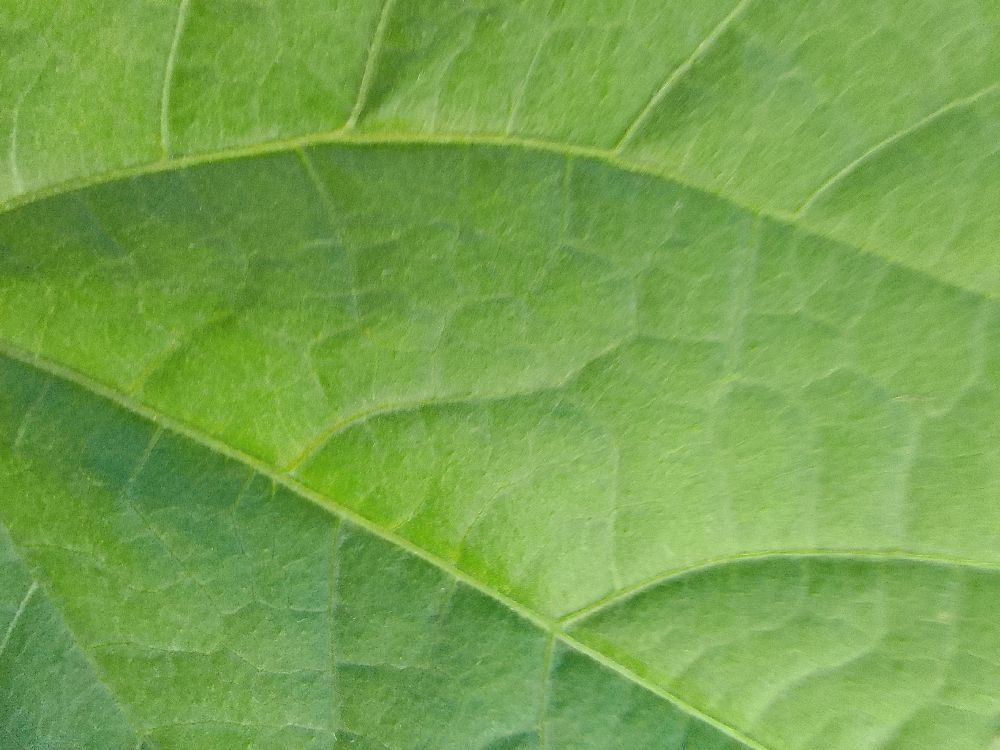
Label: healthy